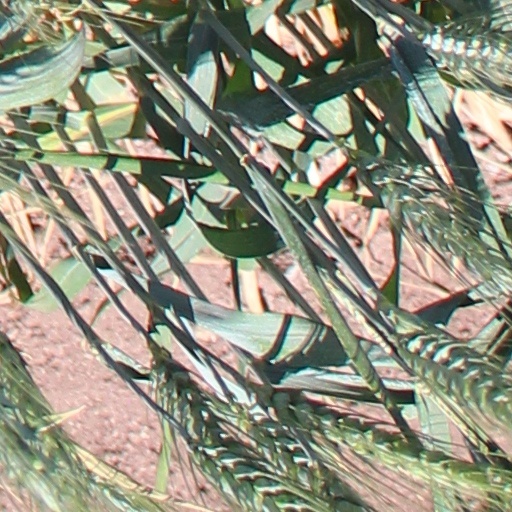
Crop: wheat